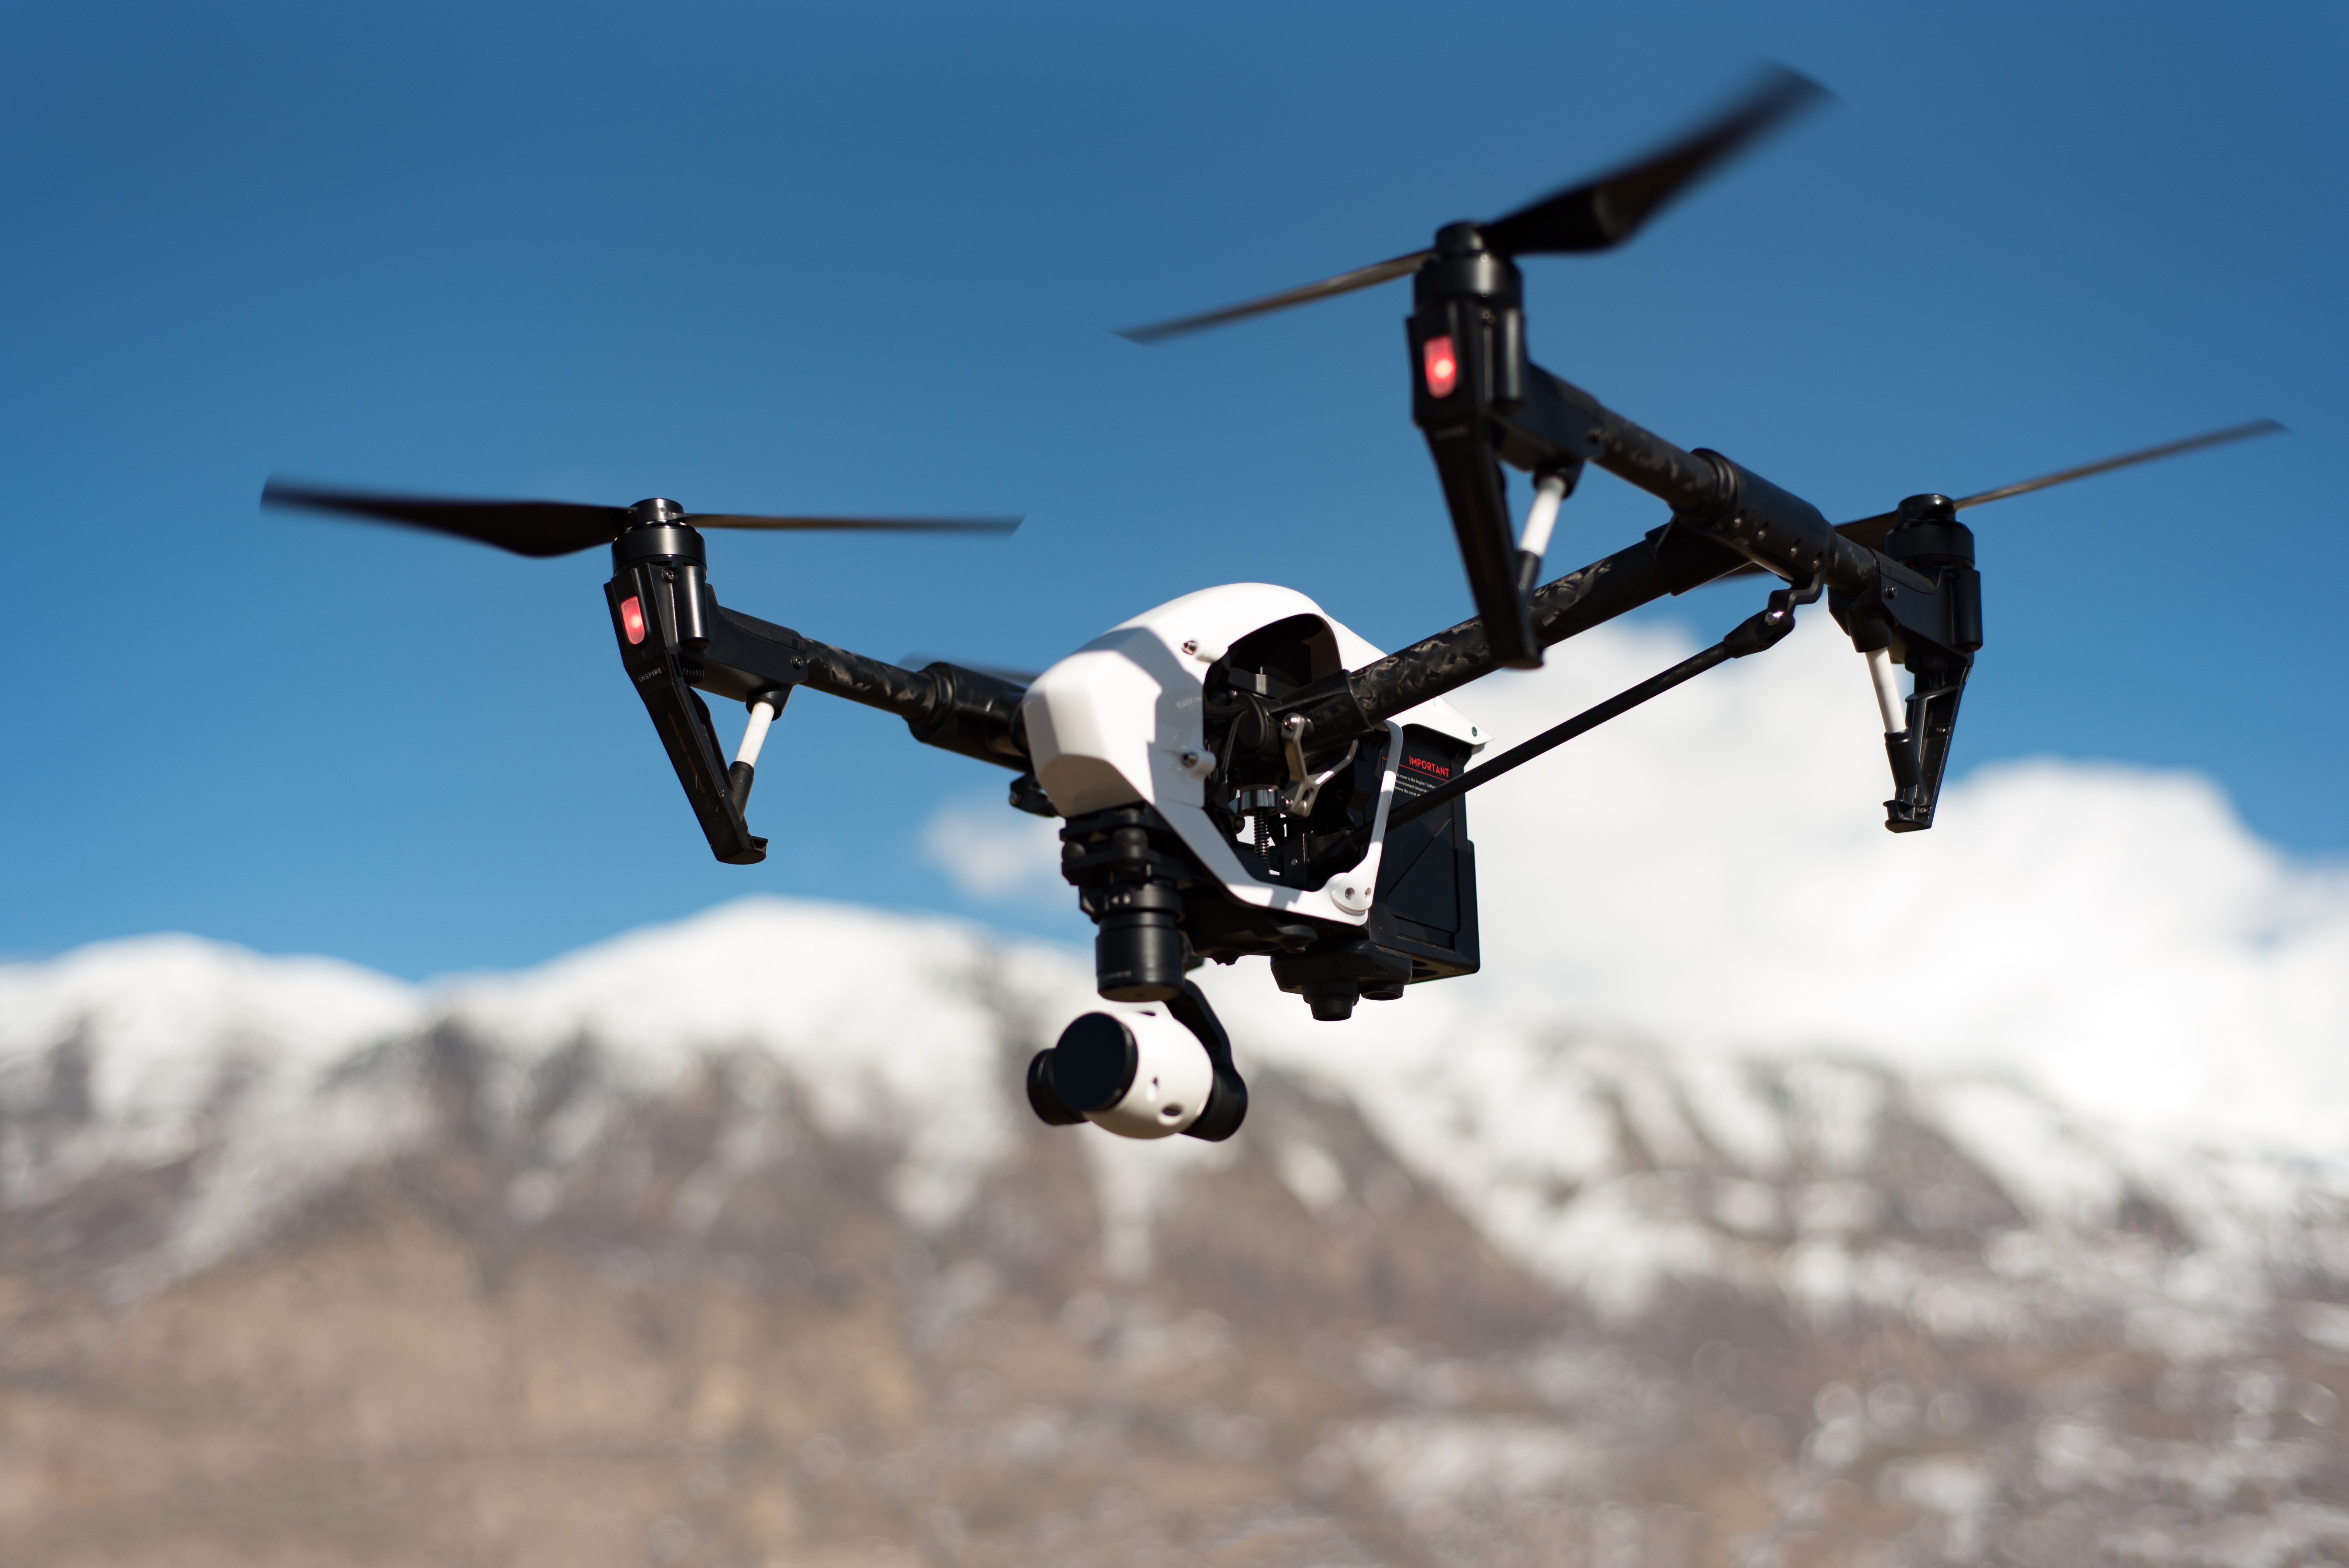
mountain, wing, sky, camera, airplane, aircraft, vehicle, aviation, flight, aerial, drone, air sports, air force, aerobatics, military aircraft, atmosphere of earth, aircraft engine, general aviation, helicopter rotor, ultralight aviation